Forbes Mill

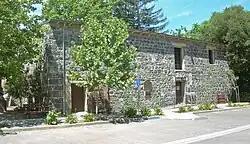

Forbes Mill is a now-defunct flour mill originally built in 1854 located in Los Gatos, California, which served as the History Museum of Los Gatos after having been saved from destruction in 1982. The museum closed in 2014, and its collections are now part of New Museum Los Gatos. The building is currently owned by the city.